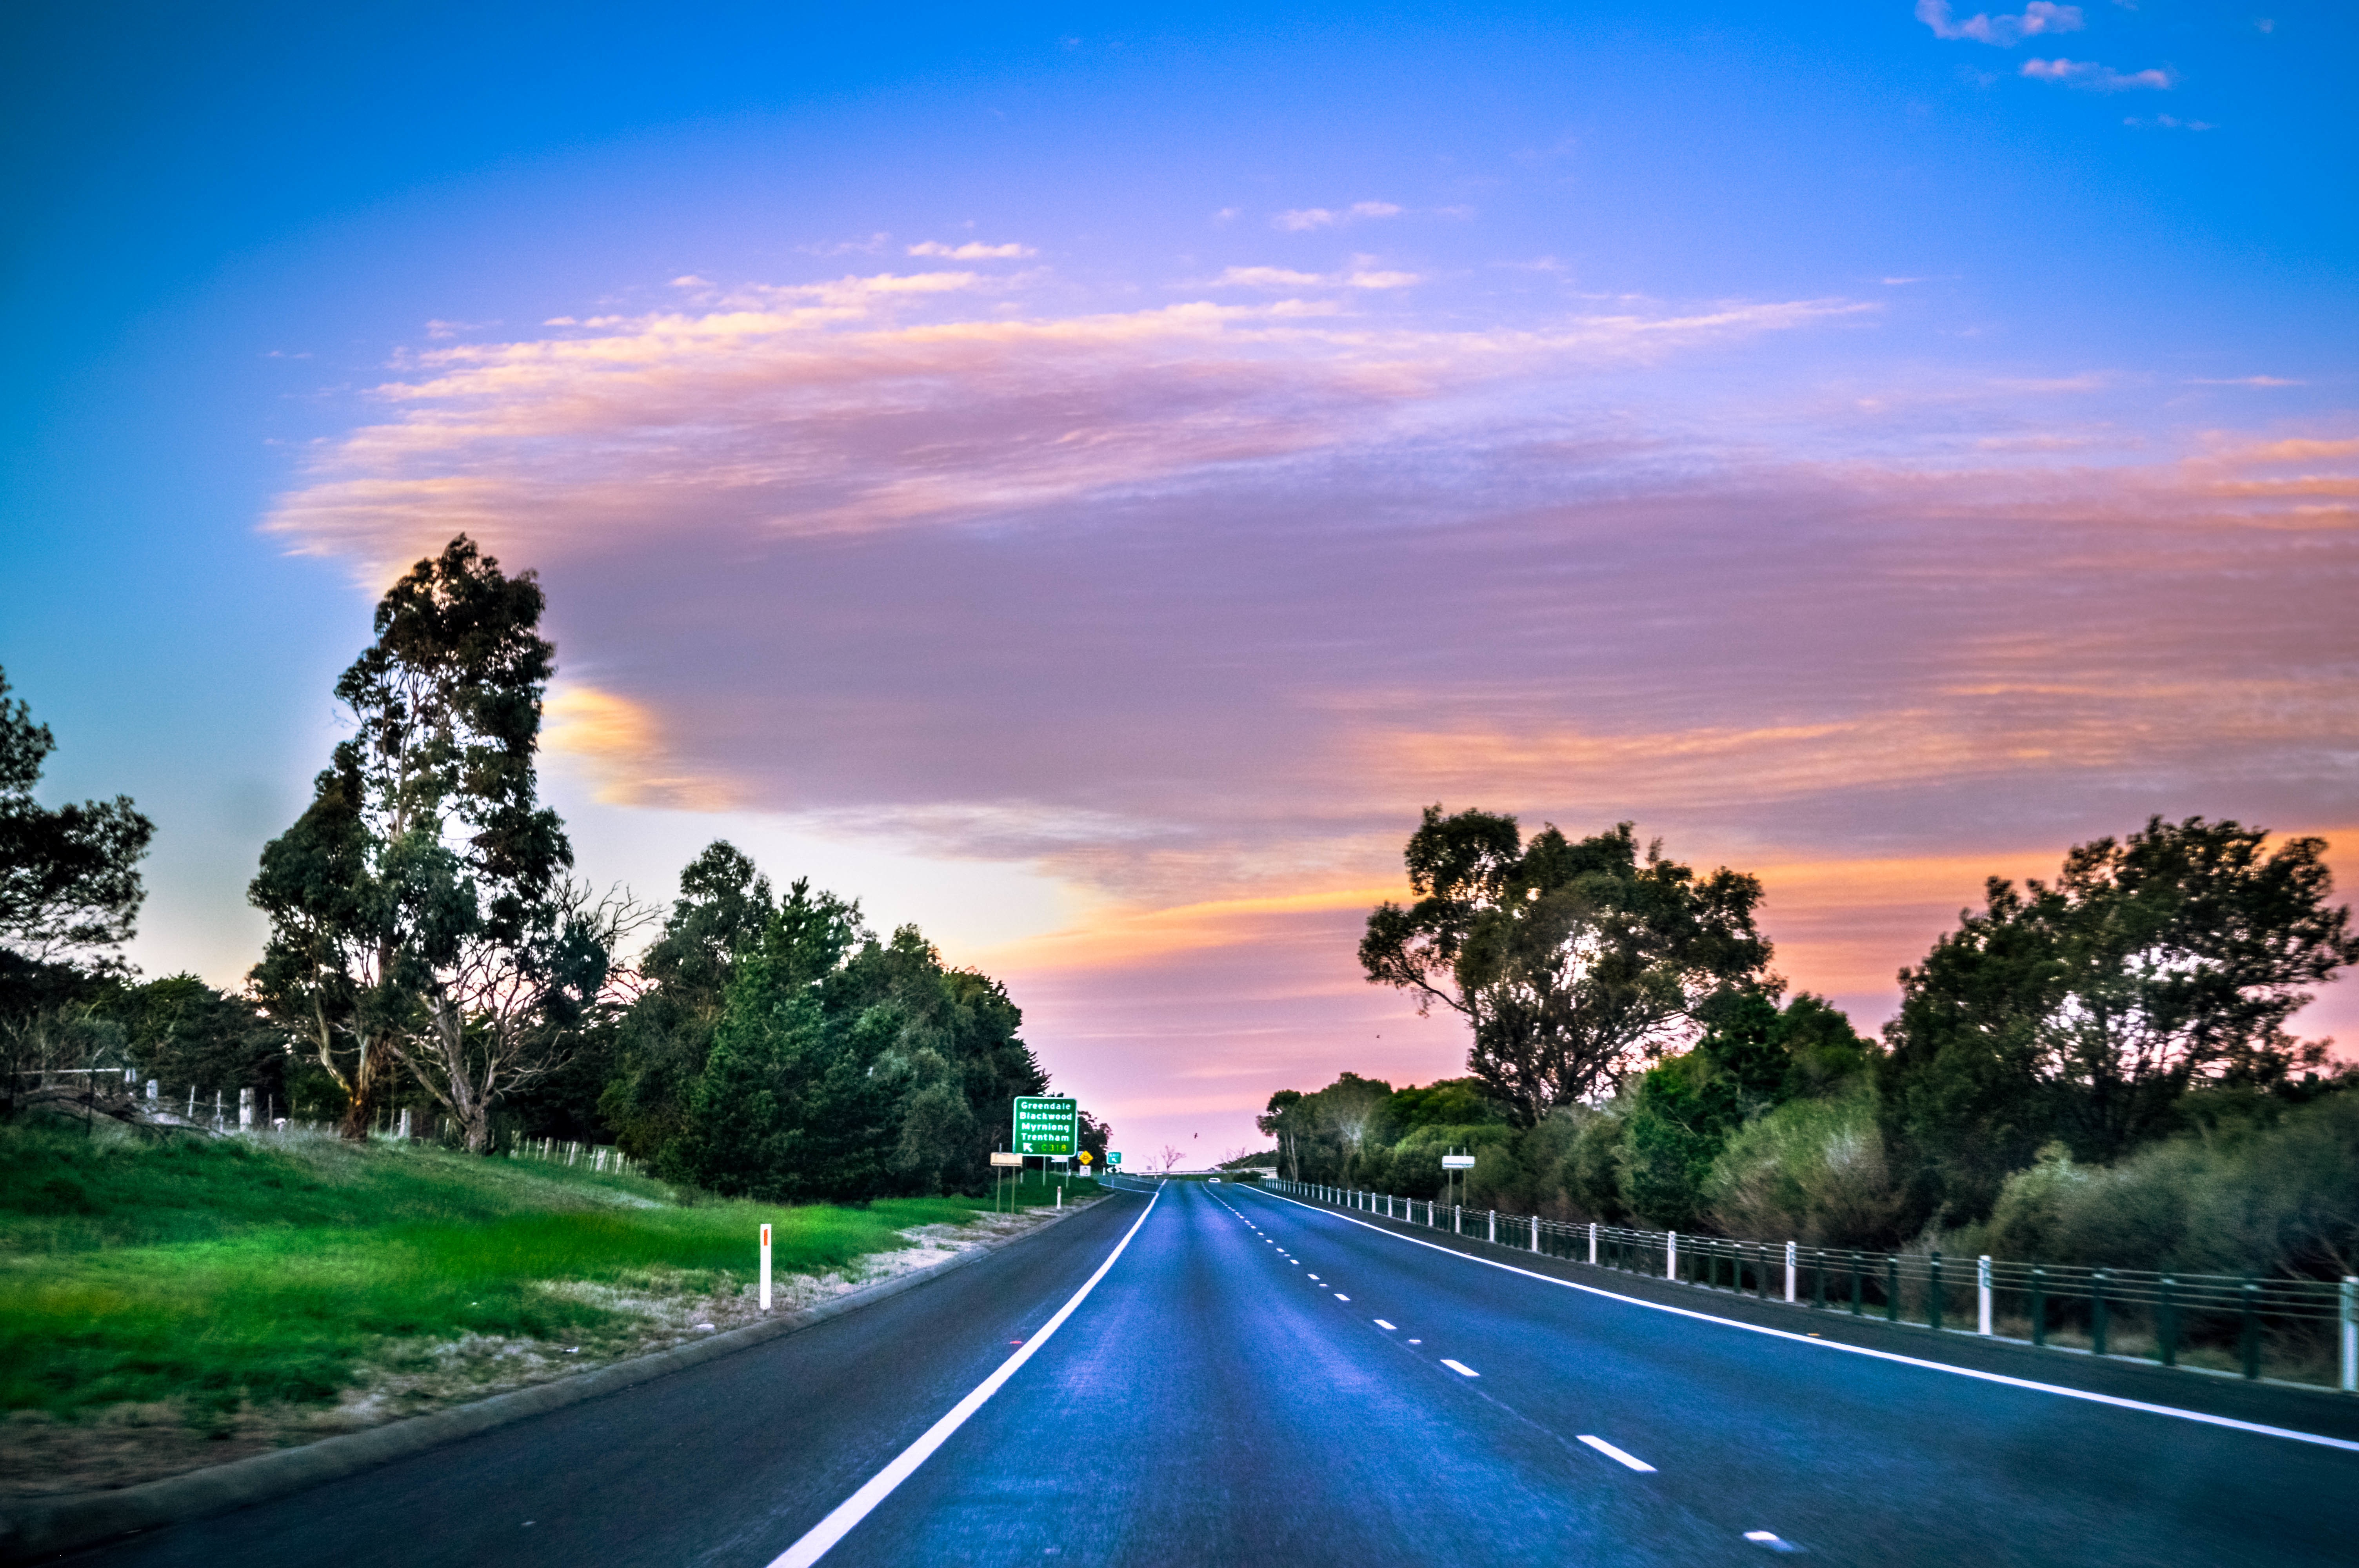
tree, horizon, cloud, sky, sunrise, sunset, road, sunlight, morning, highway, dawn, cityscape, dusk, evening, reflection, road trip, infrastructure, computer wallpaper